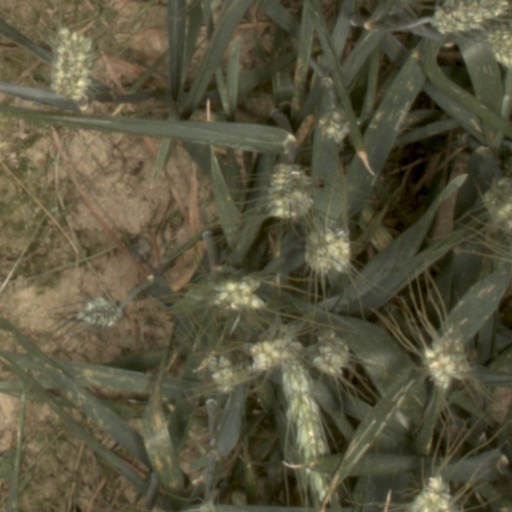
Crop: wheat